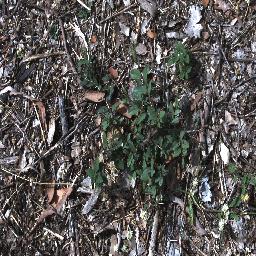
Label: chinee_apple